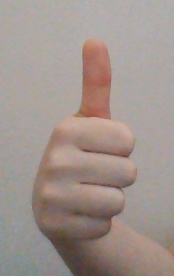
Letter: aleff